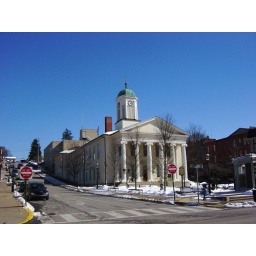
This is the Centre County Courthouse, a block from my apartment. The bell in the clock tower chimes the hour...